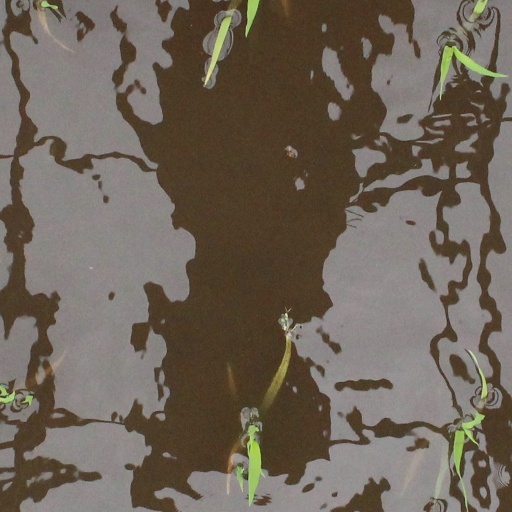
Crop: rice